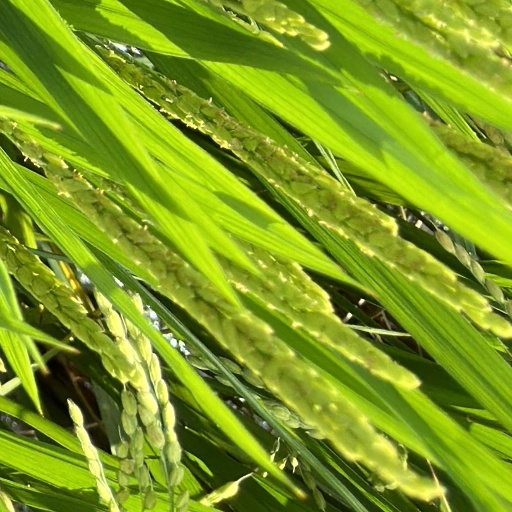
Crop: rice